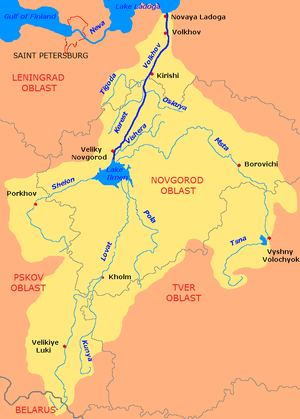
Kunja
Kunja er en flod i Pskov, Tver og Novgorod oblast i Rusland. Den er en højre biflod til Lovat. Floden er 236 km lang, med et afvandingsareal på 5.143 km². Middelvandføringen er 44,8 m³/sek ved udmundingen i Lovat.